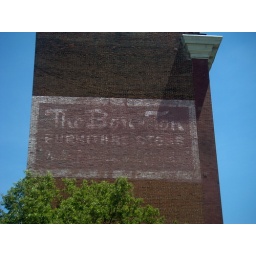
Old hand painted BonTon wall sign in York Pa on S George st